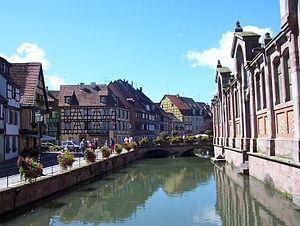
Colmar France - Petite Venise et Marché couvert
Le quai de la Poissonnerie est une voie de circulation de la ville de Colmar, en France.